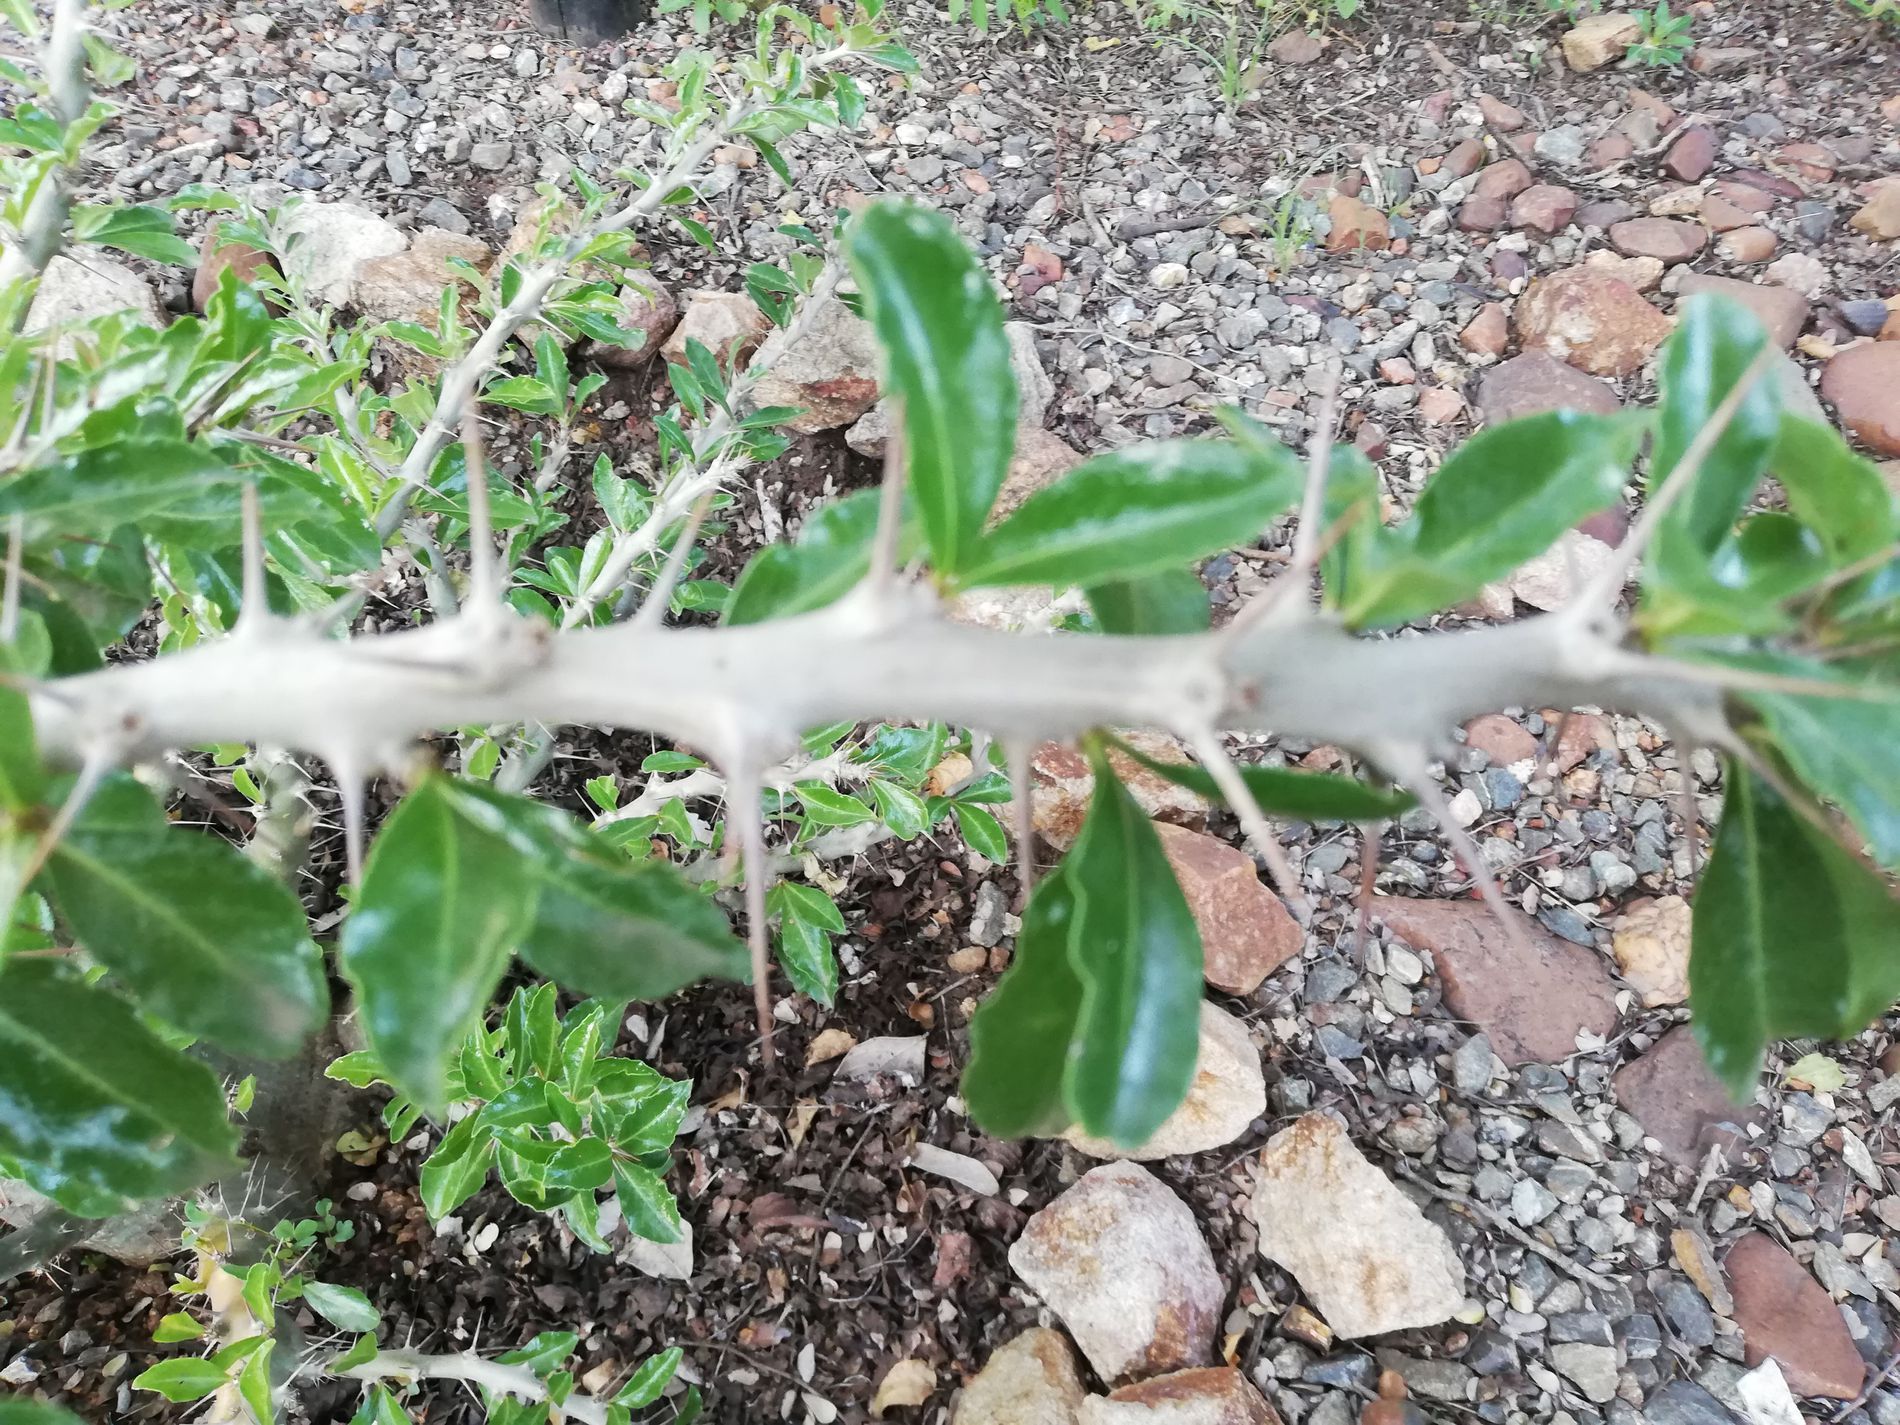
Plants on Gravel Ground.
The picture shows a green plants with sharp thorns on a ground covered with gravel of different sizes in natural lighting that highlights the texture and colors of the image.
Close shot, The picture shows a green plants on a gravelly ground. The lighting is natural and bright, casting a good glow on the plants' leaves and branches, highlighting its texture and details. The colors in the picture are simple and natural, with green for the leaves, gray for the branches, and earthy tones for the gravel, creating a balanced scene. The overall atmosphere is calm and reflective.
Labels: Leaf, Plant, Vegetation, Rock, Flower, Road, Bud, Sprout, Herbal, Herbs, Outdoors, Nature, Tree, Grass, Potted Plant, Animal, Bird, Petal, Soil, Gravel, Land, Woodland, Yard, Plants
Camera: HUAWEI ANE-LX2
Aperture: F2.2
Exposure: 1/33 sec
ISO: 200
Focal length: 3.8 mm